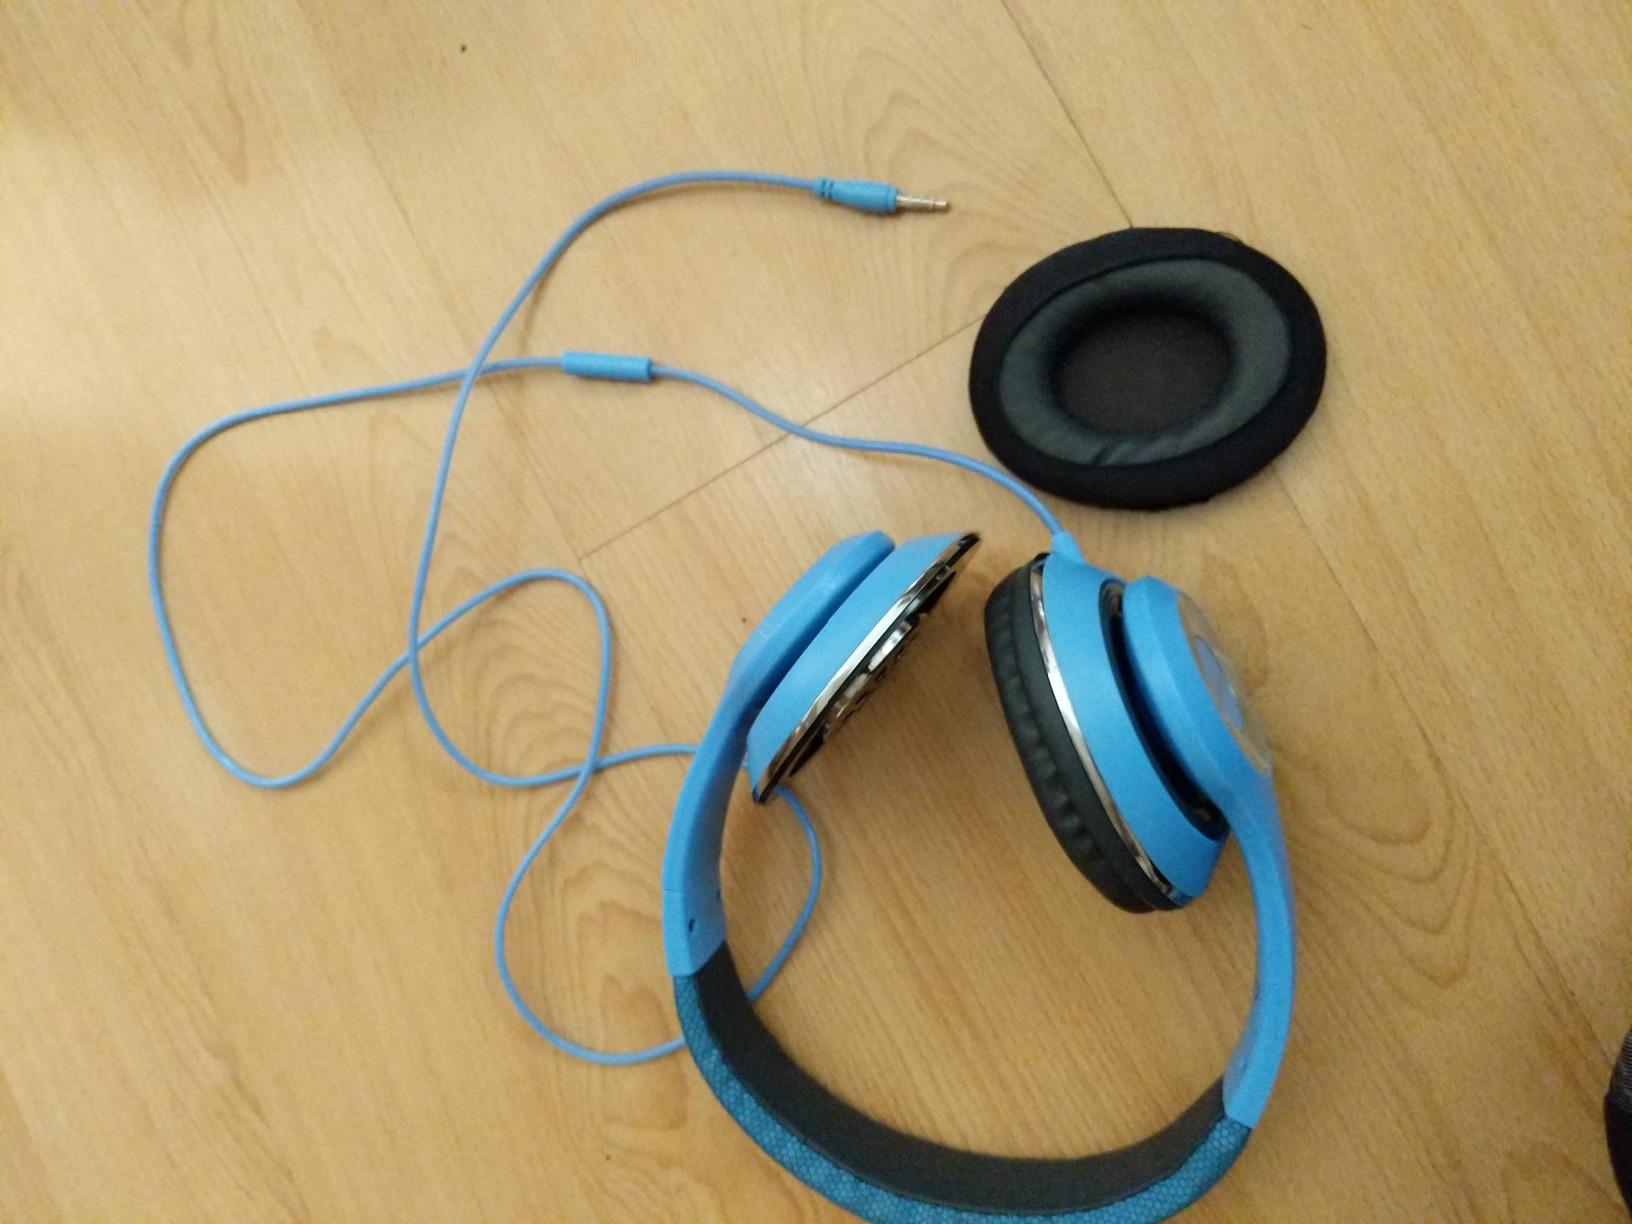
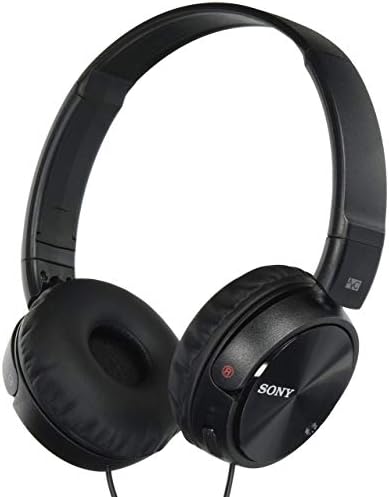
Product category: headphones
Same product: no